Avey Tare

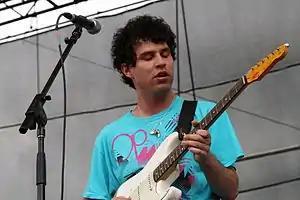
Portner performing with Animal Collective, 2009

David Michael Portner (born April 24, 1979), also known by his moniker Avey Tare, is a musician and songwriter who co-founded the American experimental pop band Animal Collective. He has released four solo albums, as well as four collaborative albums with Panda Bear (Noah Lennox) three of which were later retroactively classified under Animal Collective's discography.